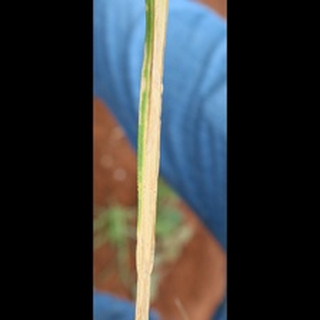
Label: wheat_leaf_blight